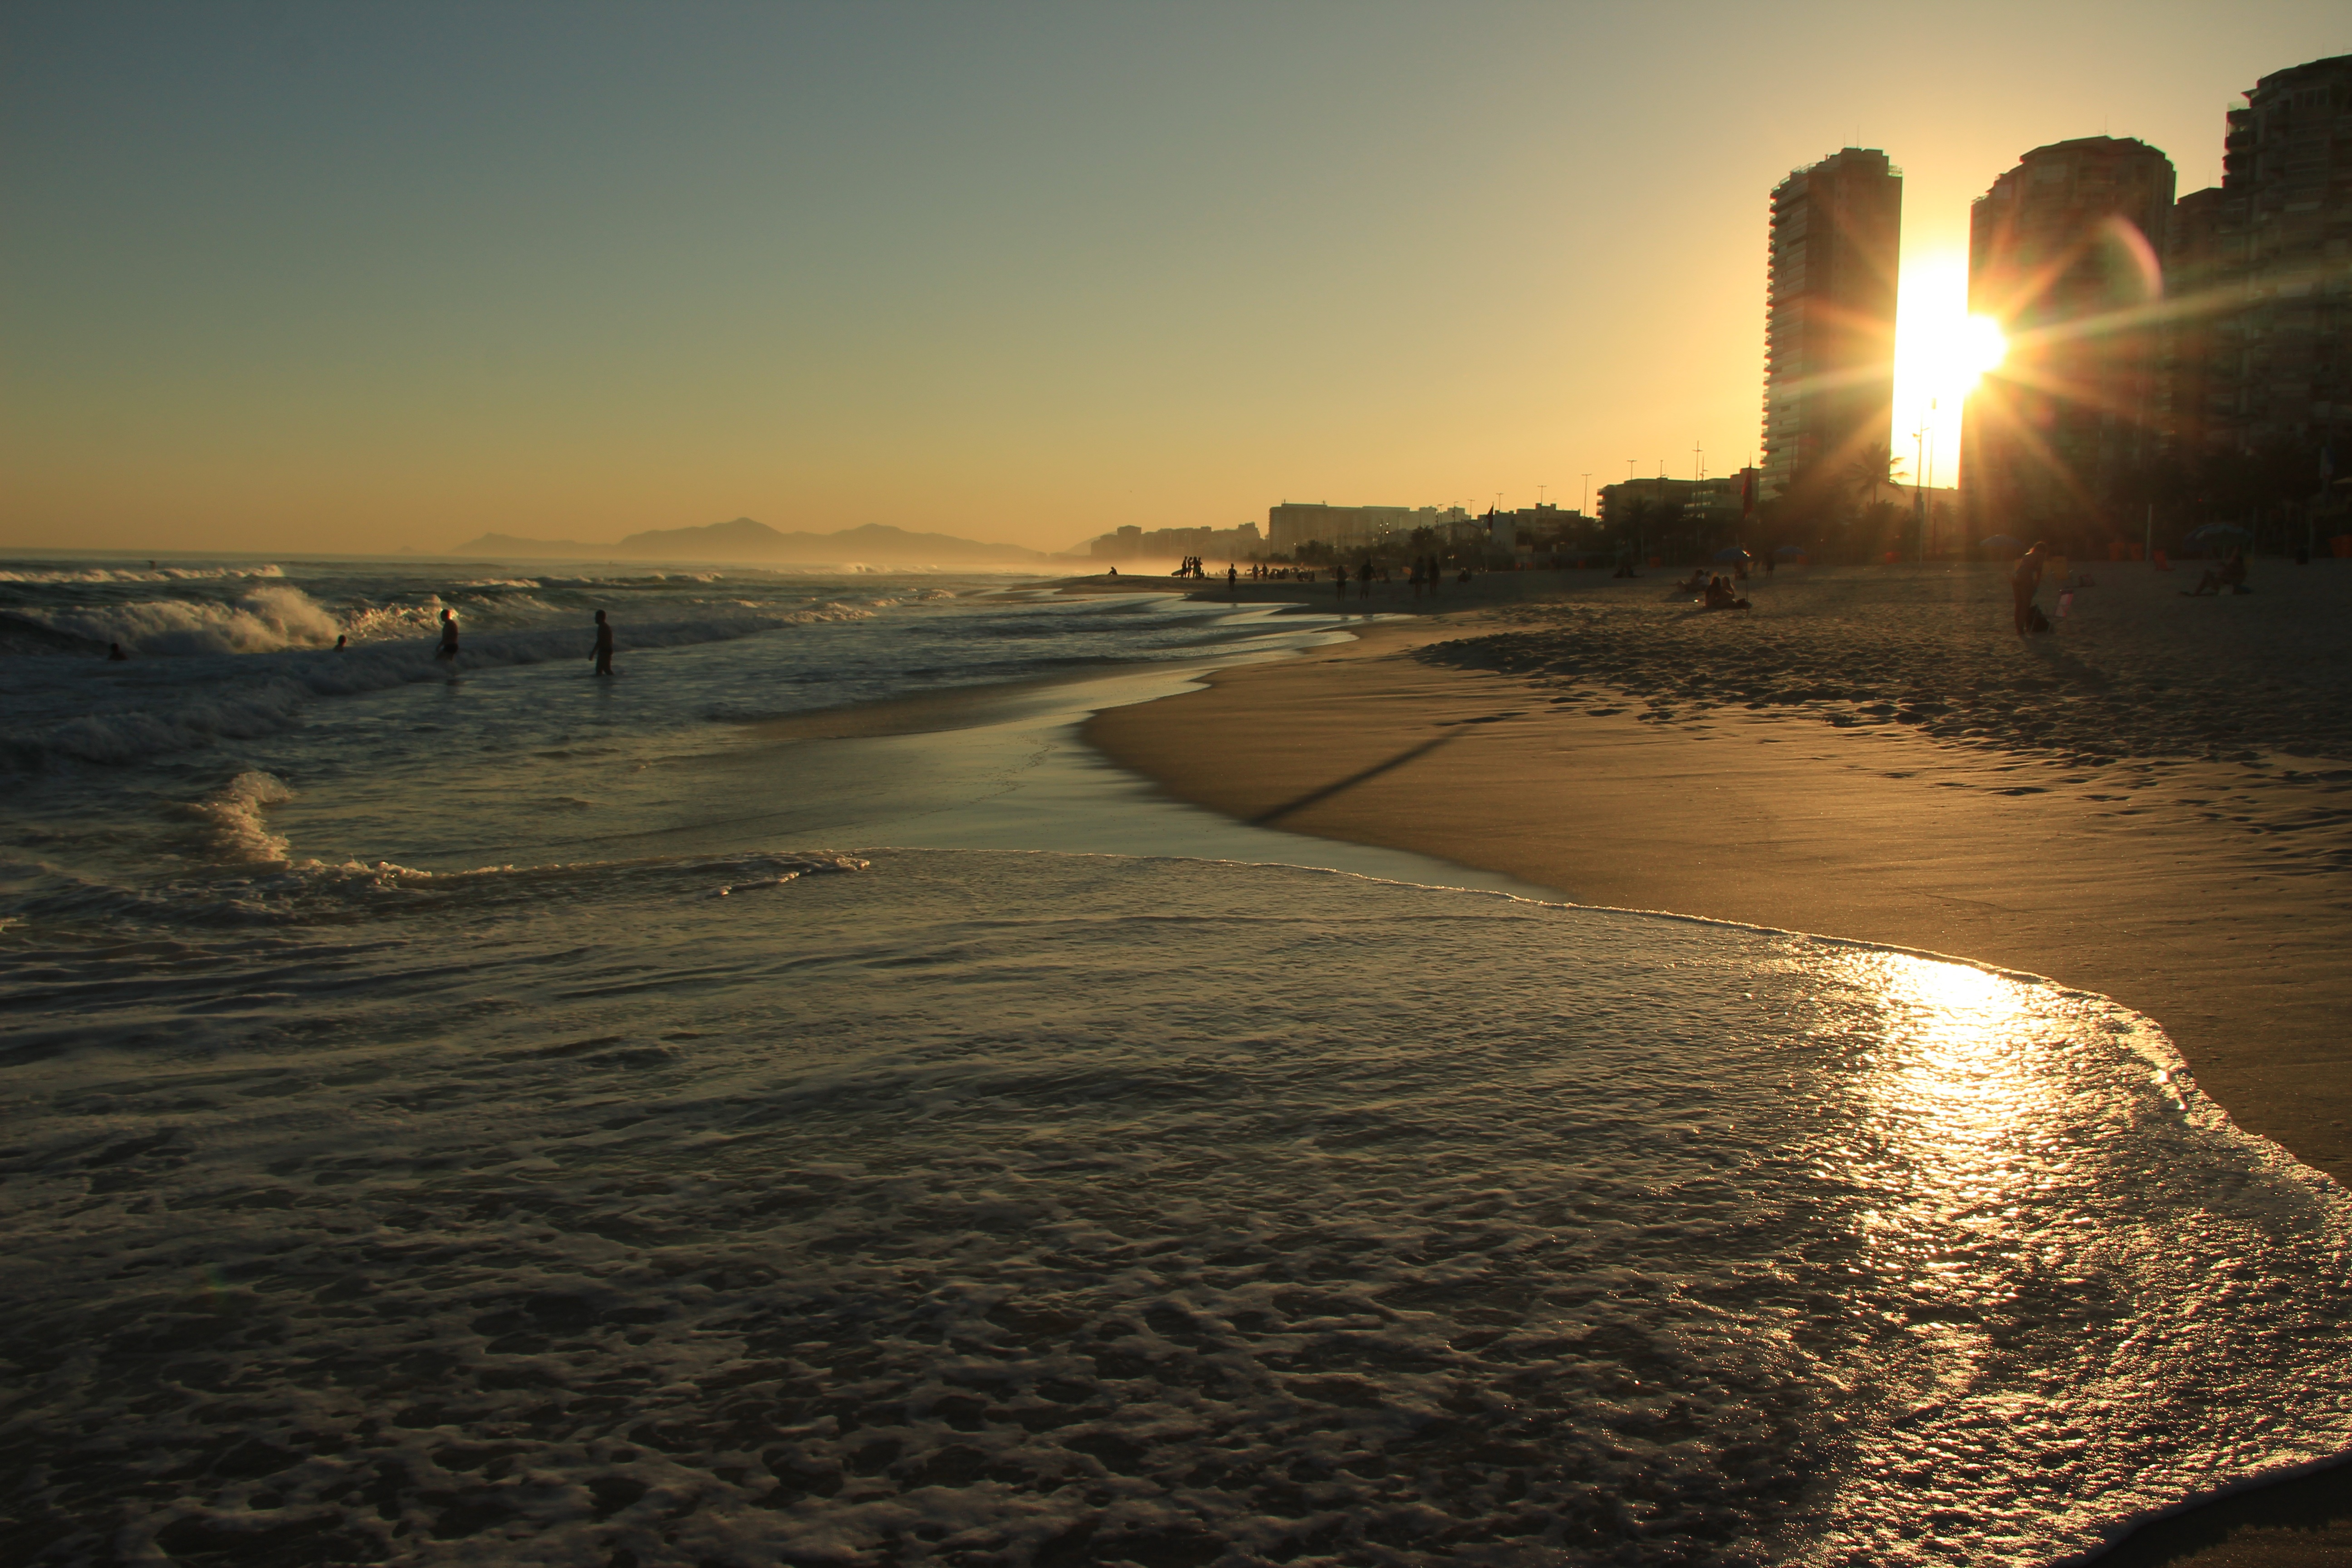
beach, sea, coast, nature, sand, rock, ocean, horizon, light, sky, sun, sunrise, sunset, sunlight, morning, shore, wave, dawn, dusk, evening, reflection, bay, body of water, clouds, holidays, mar, beauty, sol, brazil, eventide, ceu, beira mar, wind wave